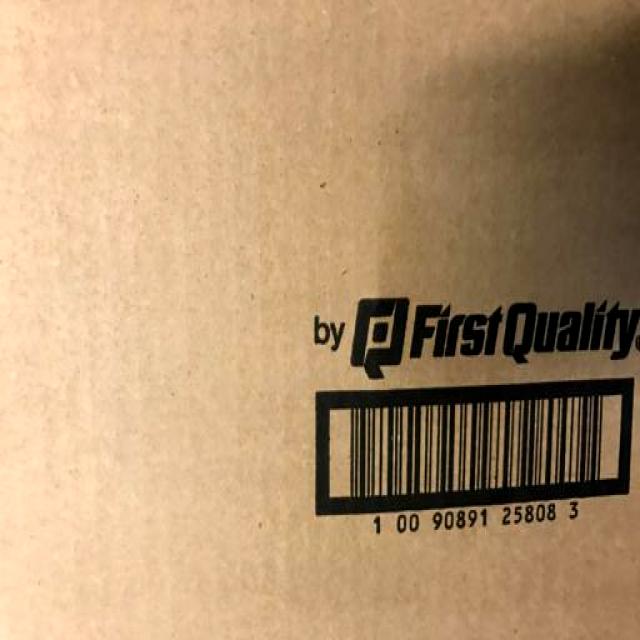
Label: Cardboard